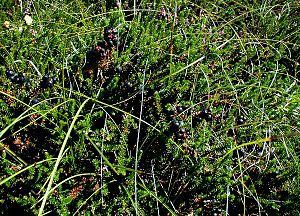
Revling-indlandsklit
Revling er karakterplante for indlandsklitterne.
Revling-indlandsklit er en naturtype der opstår på flyvesand, når det danner indlandsklitter. Dette sand stammer fra udvaskede istidsaflejringer inde i landet, så derfor er jorden meget fattig på kalk og næringsstoffer. Til gengæld betyder det varme og tørre klima, at specielle arter for særligt gunstige leveforhold.